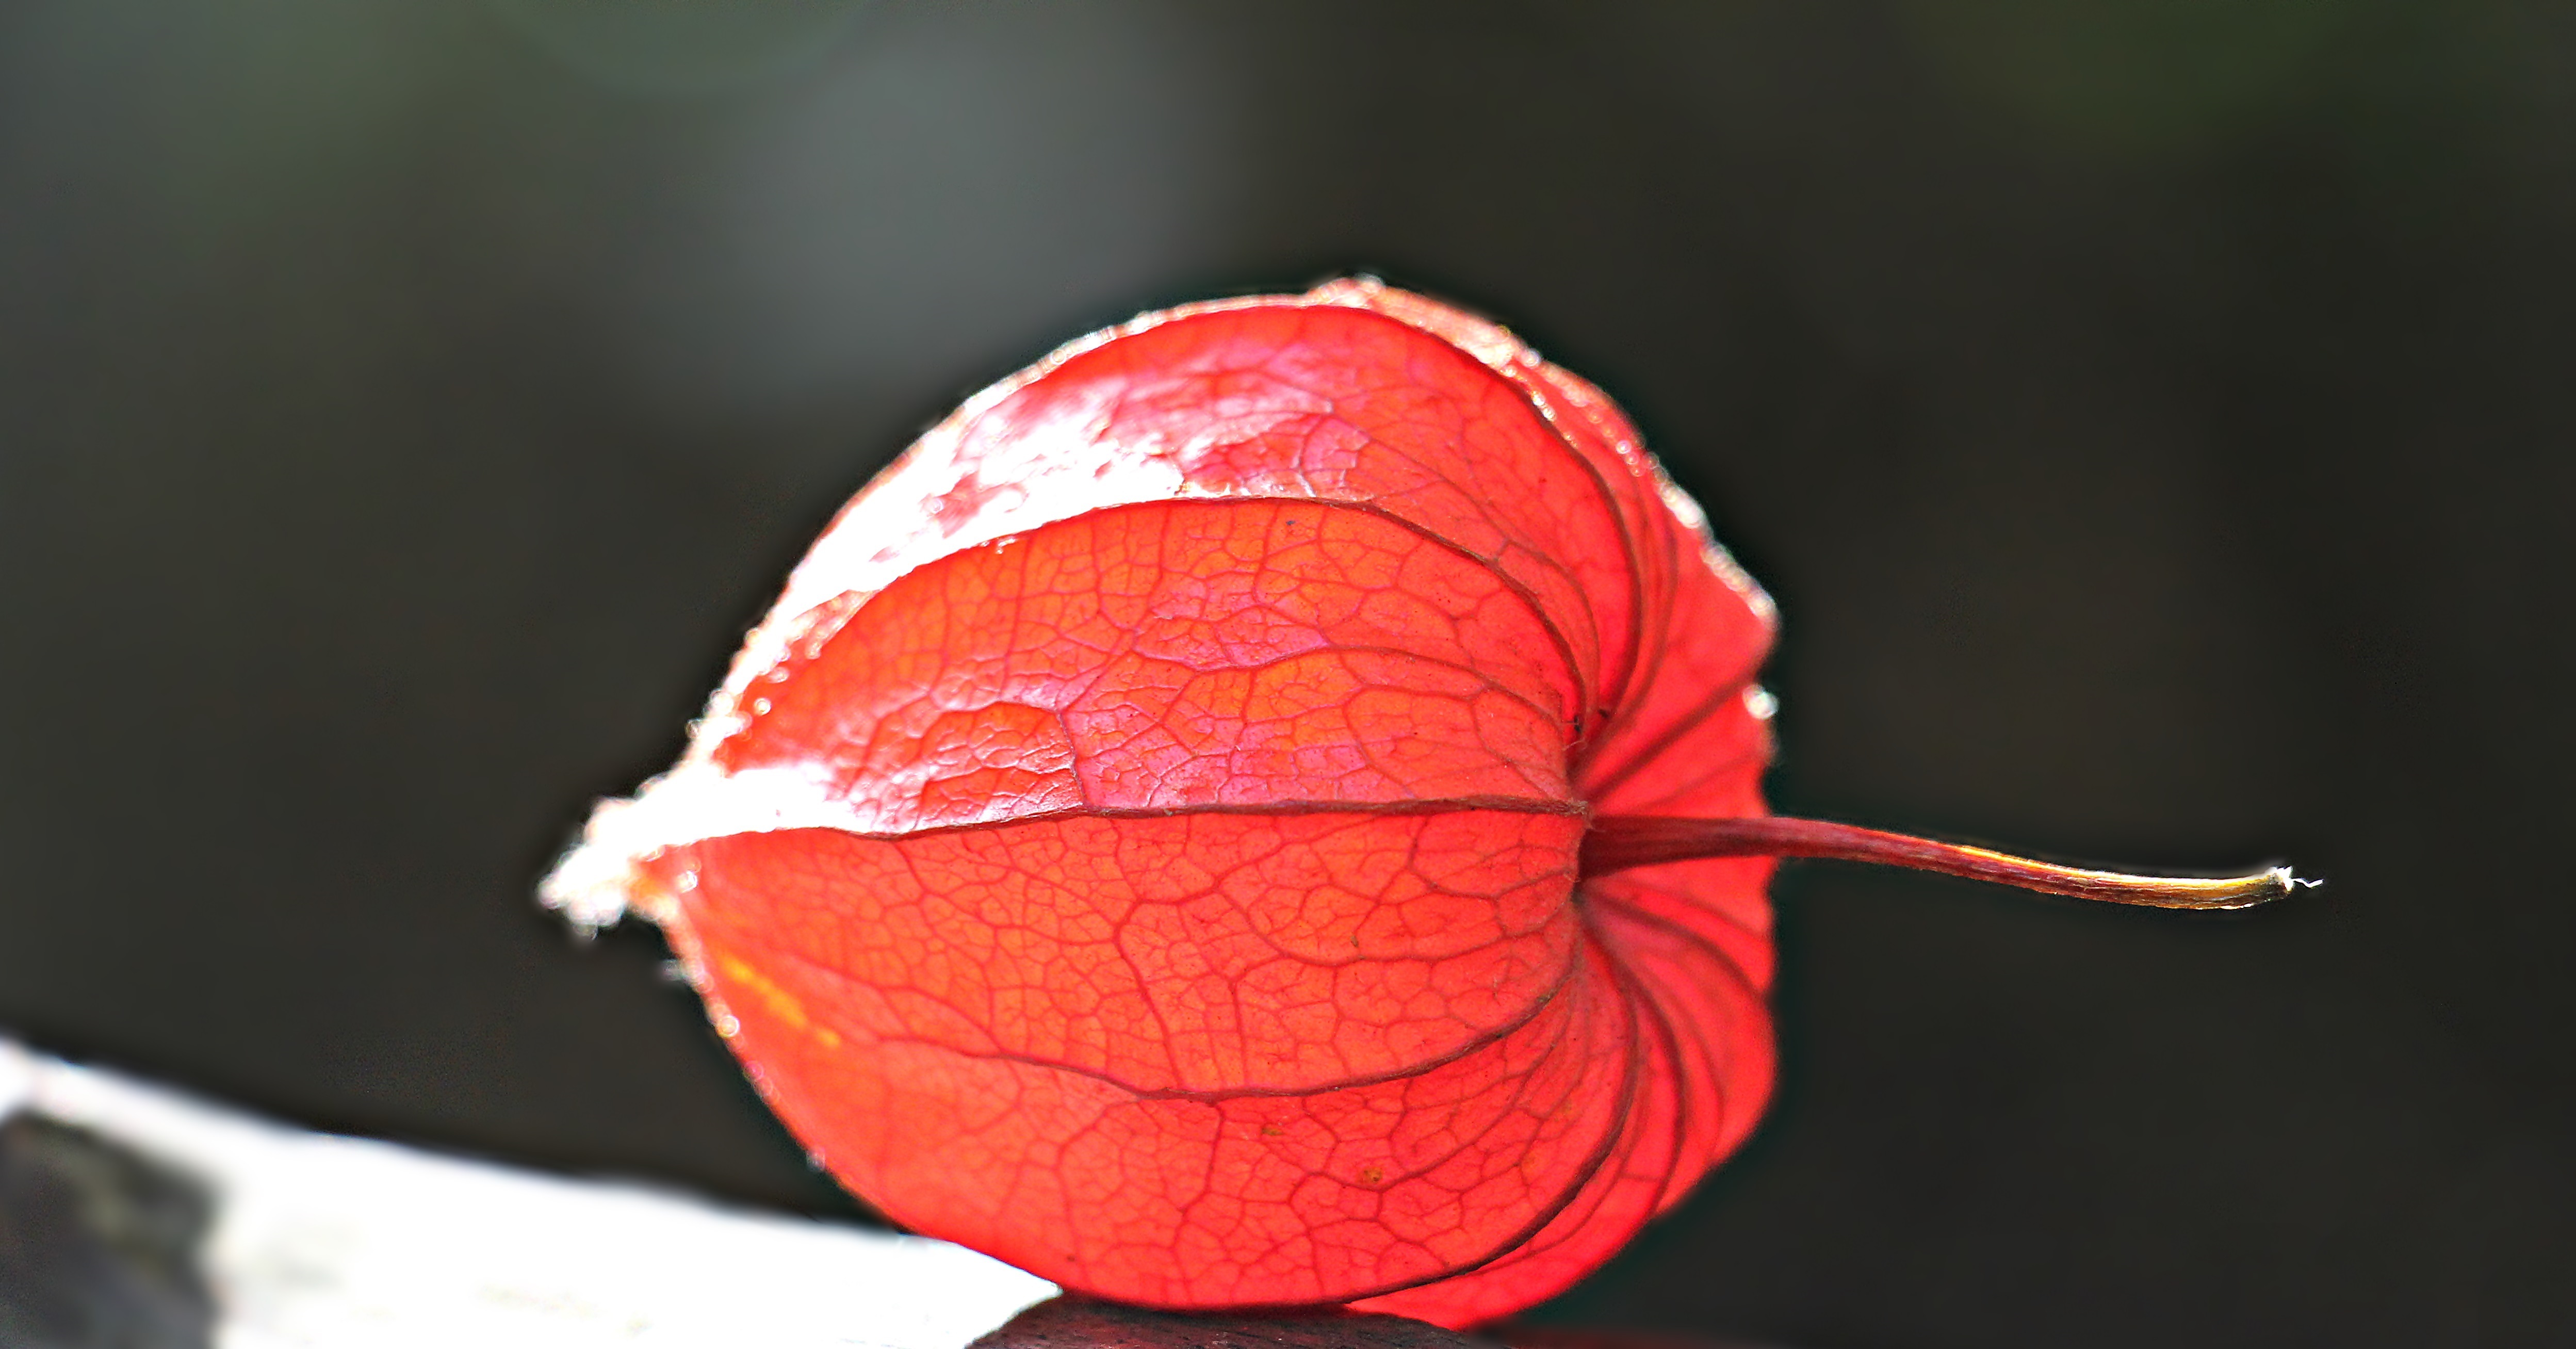
nature, plant, photography, sunlight, leaf, flower, petal, orange, food, red, produce, color, flora, close up, organ, bud, lampionblume, lampion, macro photography, ornamental plant, flowering plant, physalis alkekengi, nachtschattengew chs, pericarp, orange red, land plant, lantern like